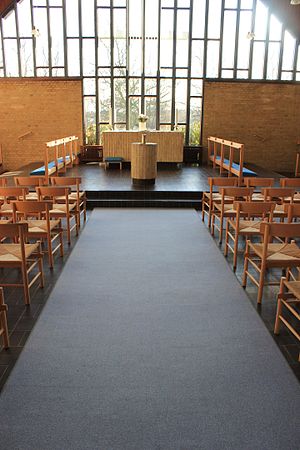
Husumvold Kirke / Kirkebygningen
Midtergangen i Husumvold Kirke
Midtergangen i Husumvold Kirke
Husumvold Kirke ligger på Gadelandet i Brønshøj.